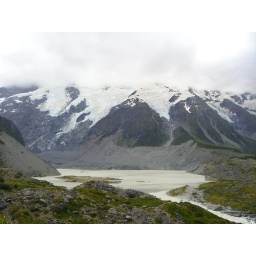
The drive towards Mt Cook was nice and sunny. The mountain itself, however, was shrouded in clouds